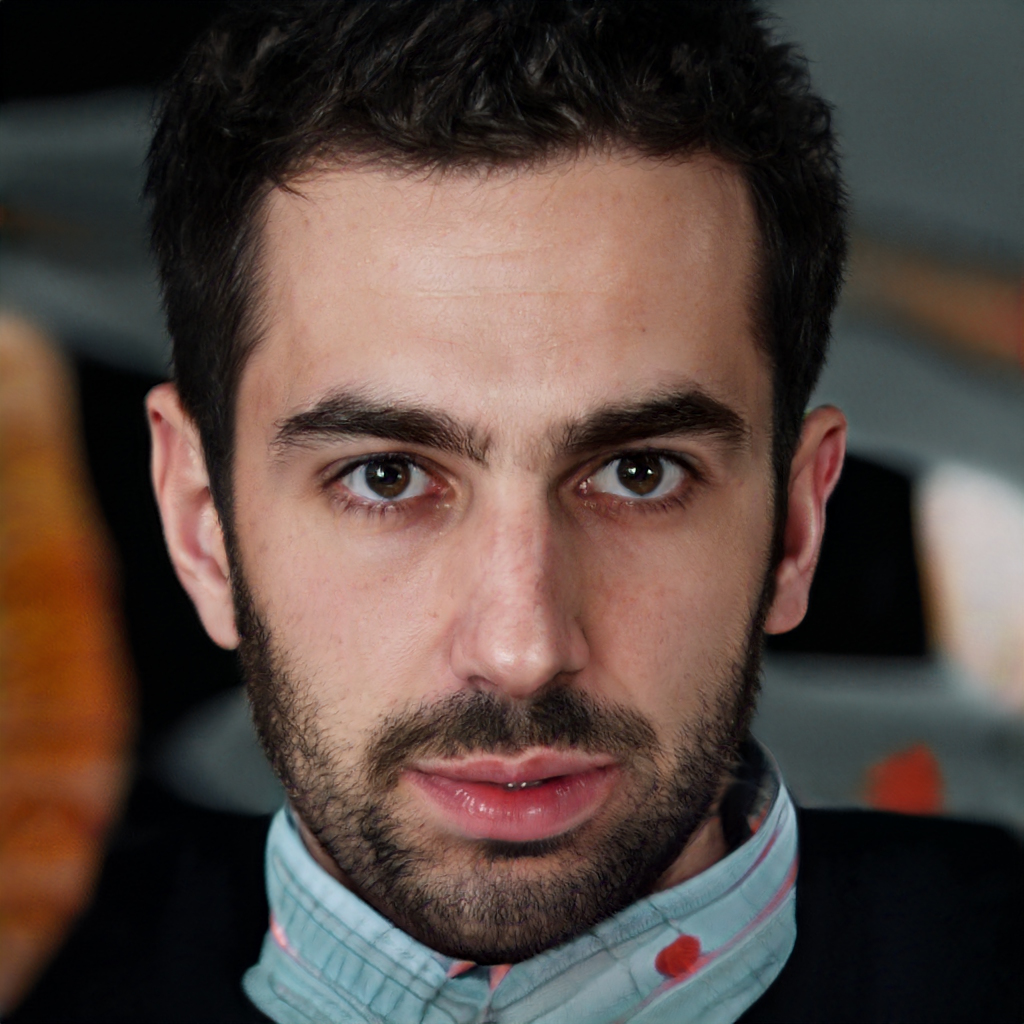
Gender: Male